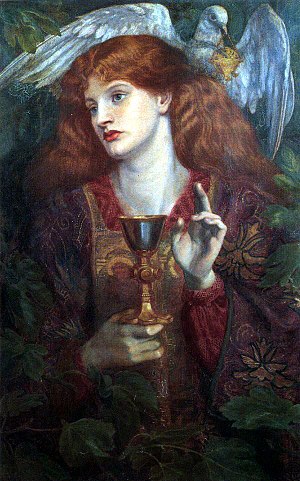
Den hellige gral
"""The Damsel of the Sanct Grael "" eller